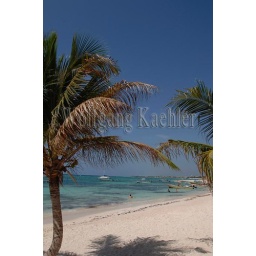
Mexico, yucatan peninsula, near cancun, riviera maya, akumal, white sand beach with coconut palm tree